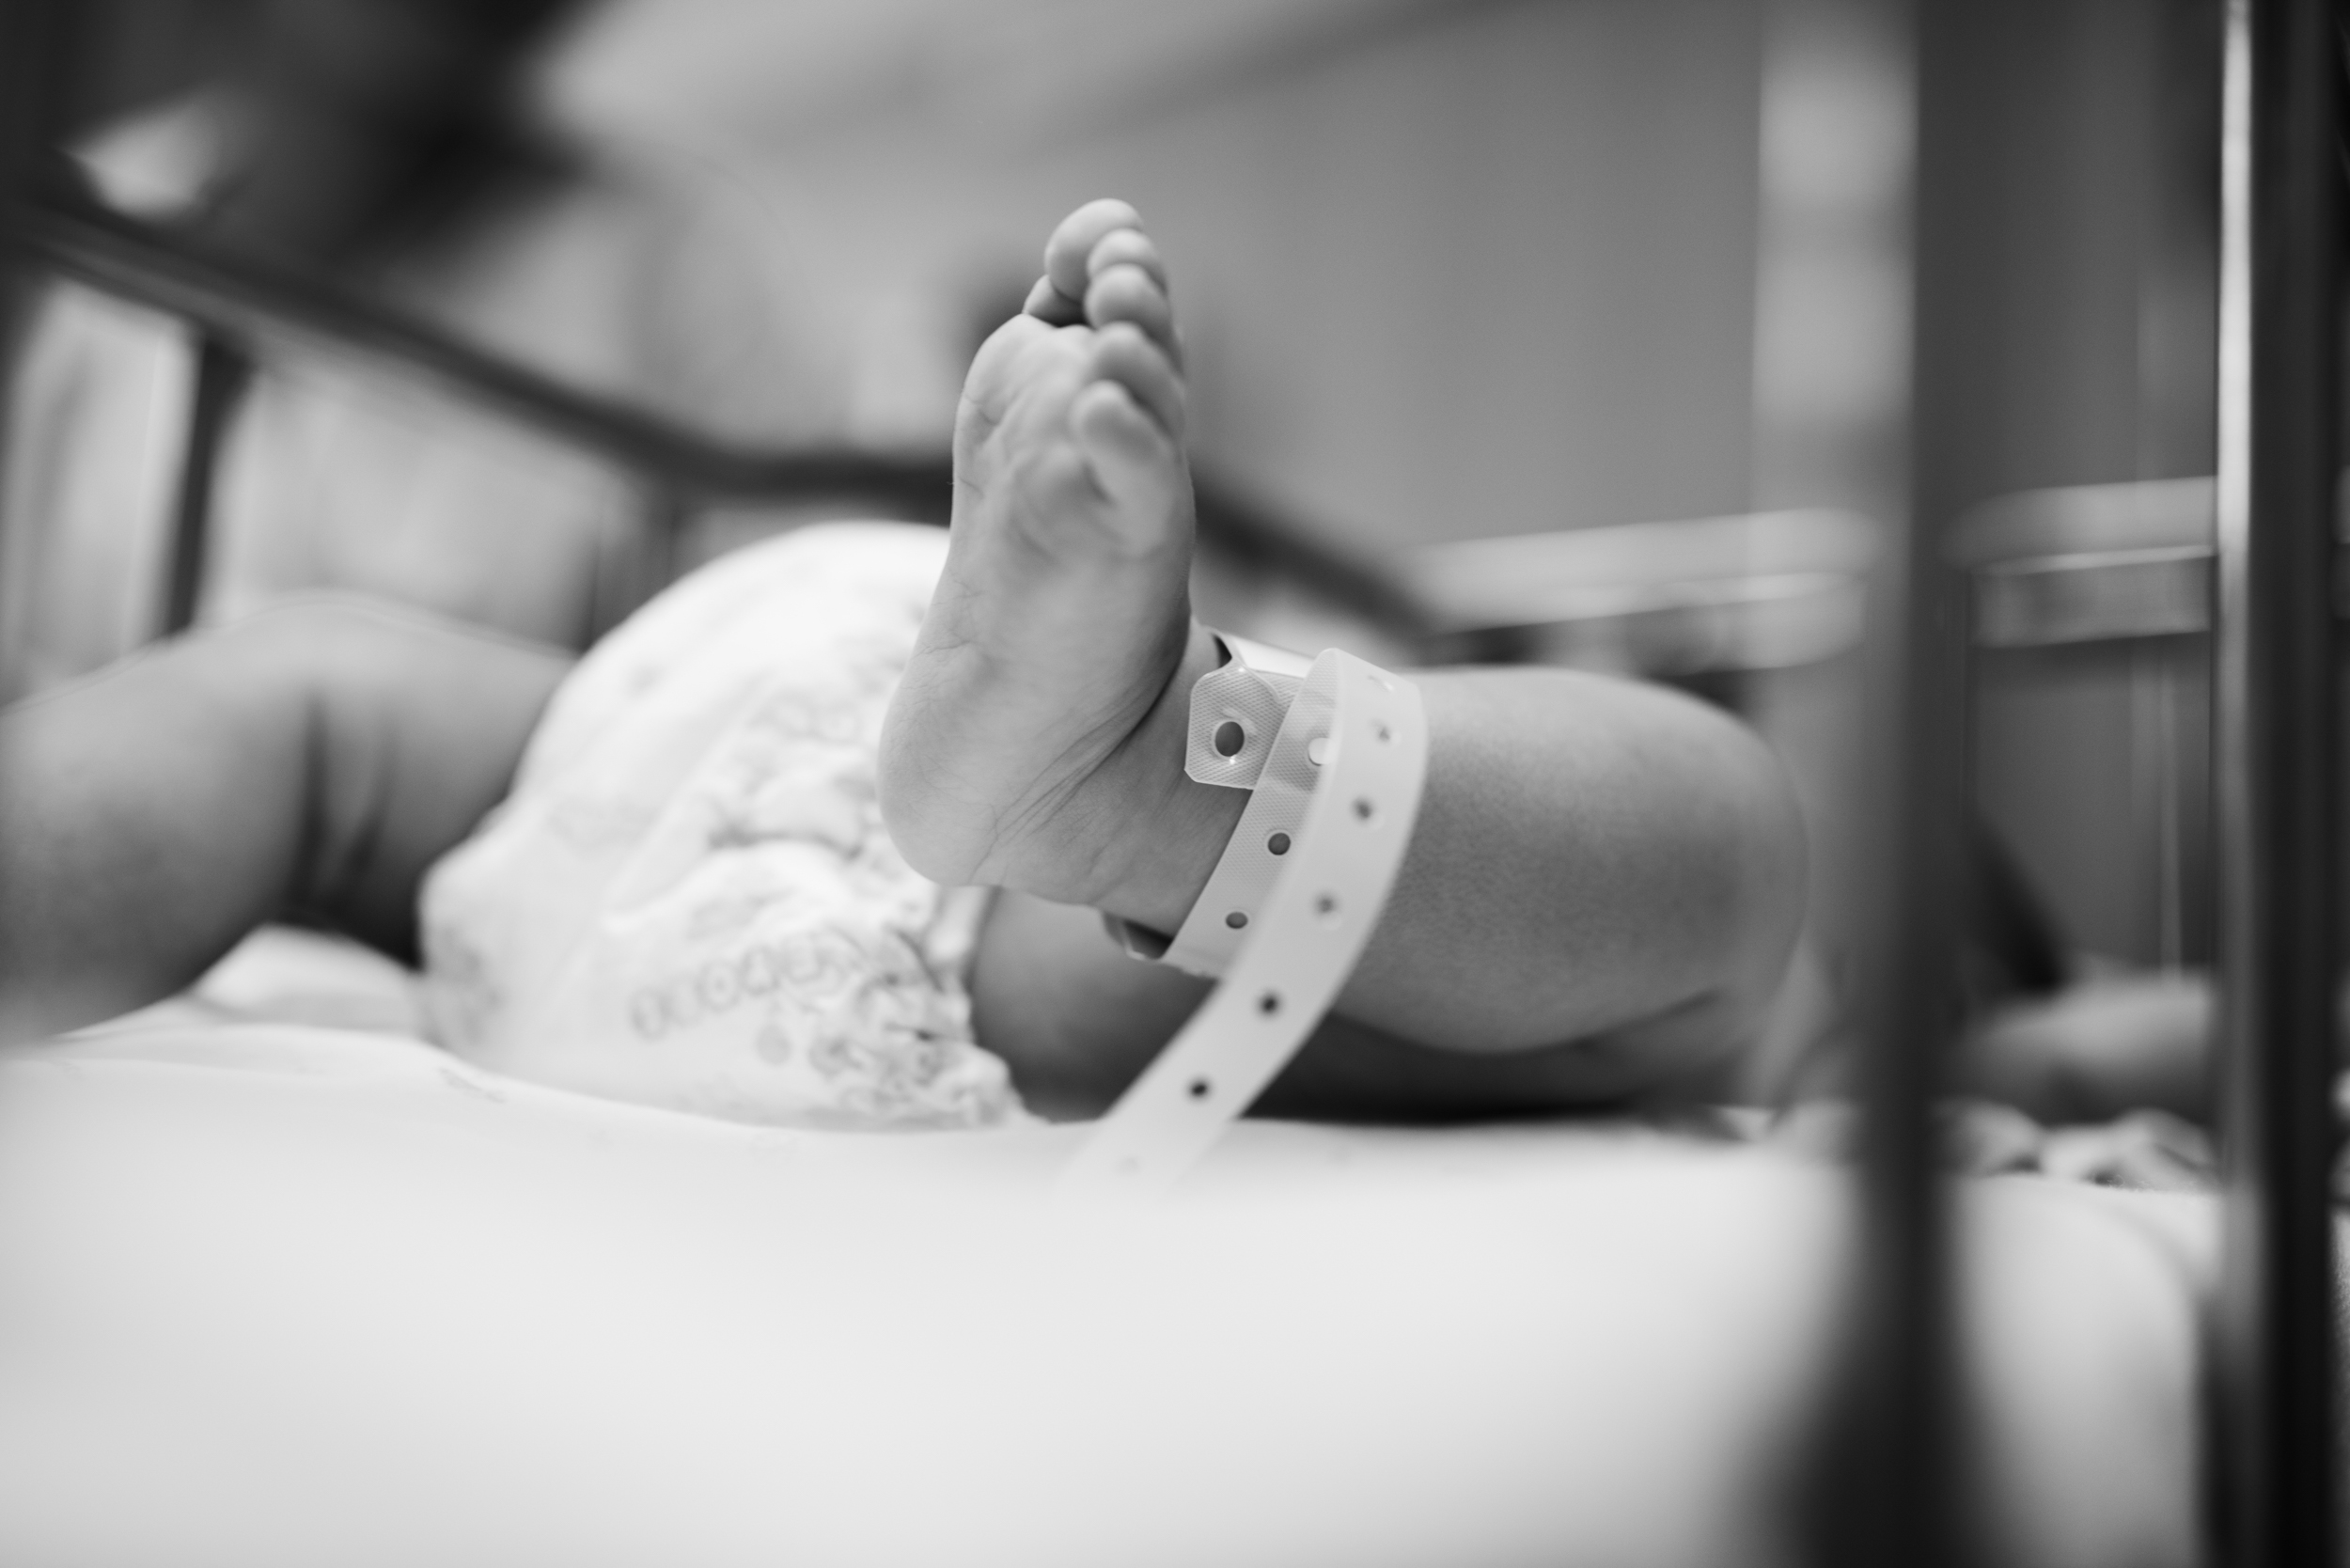
photograph, white, black, black and white, child, monochrome photography, monochrome, snapshot, leg, photography, baby, arm, birth, hand, toddler, stock photography, portrait photography, style